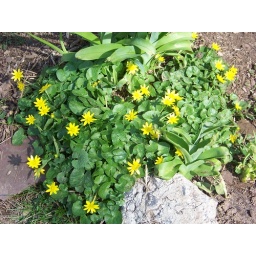
These little yellow flowers are all over the forest floor. Very pretty!